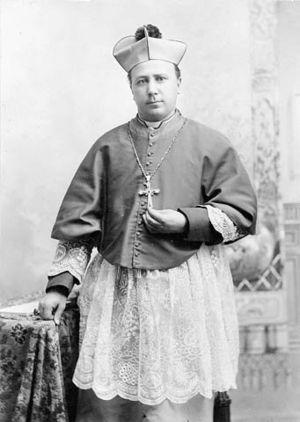
Mᵍʳ Louis-Philippe-Adélard Langevin est un ecclésiastique canadien. Il est le successeur de Mᵍʳ Taché sur le siège archiépiscopal de Saint-Boniface, comme lui Oblat de Marie, est né à Saint-Isidore, comté de Laprairie, le 23 août 1855.